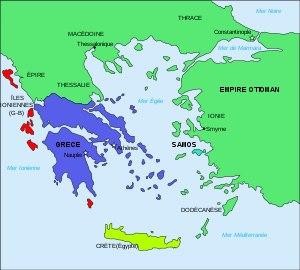
Othon Iᵉʳ de Grèce, prince de Bavière puis roi de Grèce, est né au Schloss Mirabell de Salzbourg, en actuelle Autriche, le 1ᵉʳ juin 1815, et mort à Bamberg, en Bavière, le 26 juillet 1867. Membre de la maison de Wittelsbach, il est choisi par les grandes puissances pour devenir le premier souverain de la Grèce moderne en 1832. Autoritaire et incapable d'assurer la continuité de sa dynastie, il est renversé par les révolutionnaires hellènes en 1862.
La guerre d’indépendance grecque, ou Révolution grecque, est le conflit durant lequel les Grecs, finalement soutenus par les grandes puissances, réussirent à obtenir leur indépendance de l'Empire ottoman.
L’élection au trône de Grèce de 1822-1832 commence peu de temps après le déclenchement de la Guerre d'indépendance grecque contre l’Empire ottoman et se termine deux ans après la reconnaissance internationale de l’indépendance du pays. Elle est en grande partie liée à l'intervention des grandes puissances européennes dans le conflit opposant les patriotes grecs à leur ancien maître ottoman.